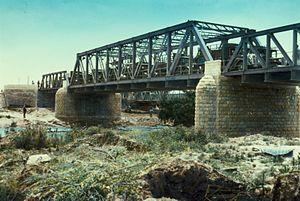
Le pont Allenby, connu également par les Arabes sous le nom de King Hussein Bridge est un pont qui permet de franchir le Jourdain séparant à cet endroit, la Cisjordanie et la Jordanie. Le fleuve constitue de facto la frontière israélo-jordanienne dont le pont Allenby est principal poste-frontière, situé à quelques de kilomètres à l'est de Jéricho.